68th (Durham) Regiment of Foot (Light Infantry)

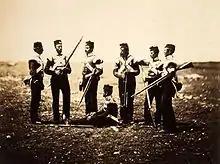
Soldiers of the 68th Regiment in ordinary dress, late April 1855. Henry Sladden, 4th man standing from the left, is wearing his D.C.M. This is possibly the first photograph of this medal.

The regiment would not see active service for forty years, spending the first four years in Ireland, where on 6 April 1815 it was awarded its first battle honour, "Peninsular". In May 1818 the regiment embarked for Canada, where it remained until October 1829. While there the infantry was reorganised (in 1825) so that four of the ten companies in a regiment would remain in Britain with the depot when deployed overseas. When the regiment returned to Britain, its first inspection at Fermoy showed it had suffered from the peace, with many of the officers and sergeants too old and unfit for active service. By 1835, under new commanders, the regiment was revitalised, with increased application of the light infantry drill, and the issue of what were to become the regimental "Standing Orders". In December 1833 the 68th left for Edinburgh, with a detachment suppressing riots in Glasgow in February 1834, and in September sailing for Portsmouth then Gibraltar.